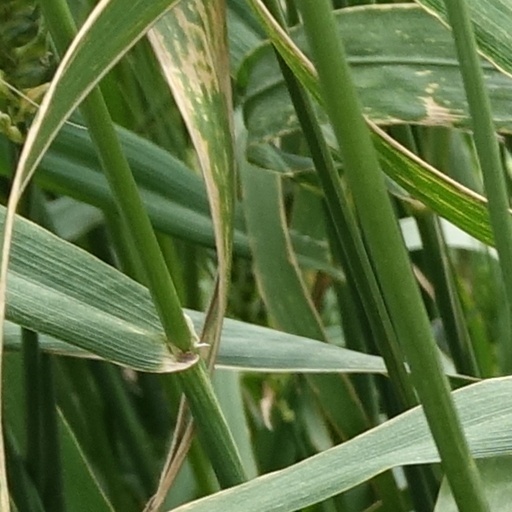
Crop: wheat